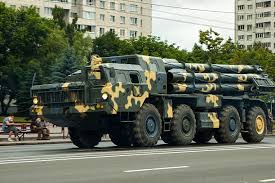
Label: Self Propelled Artillery